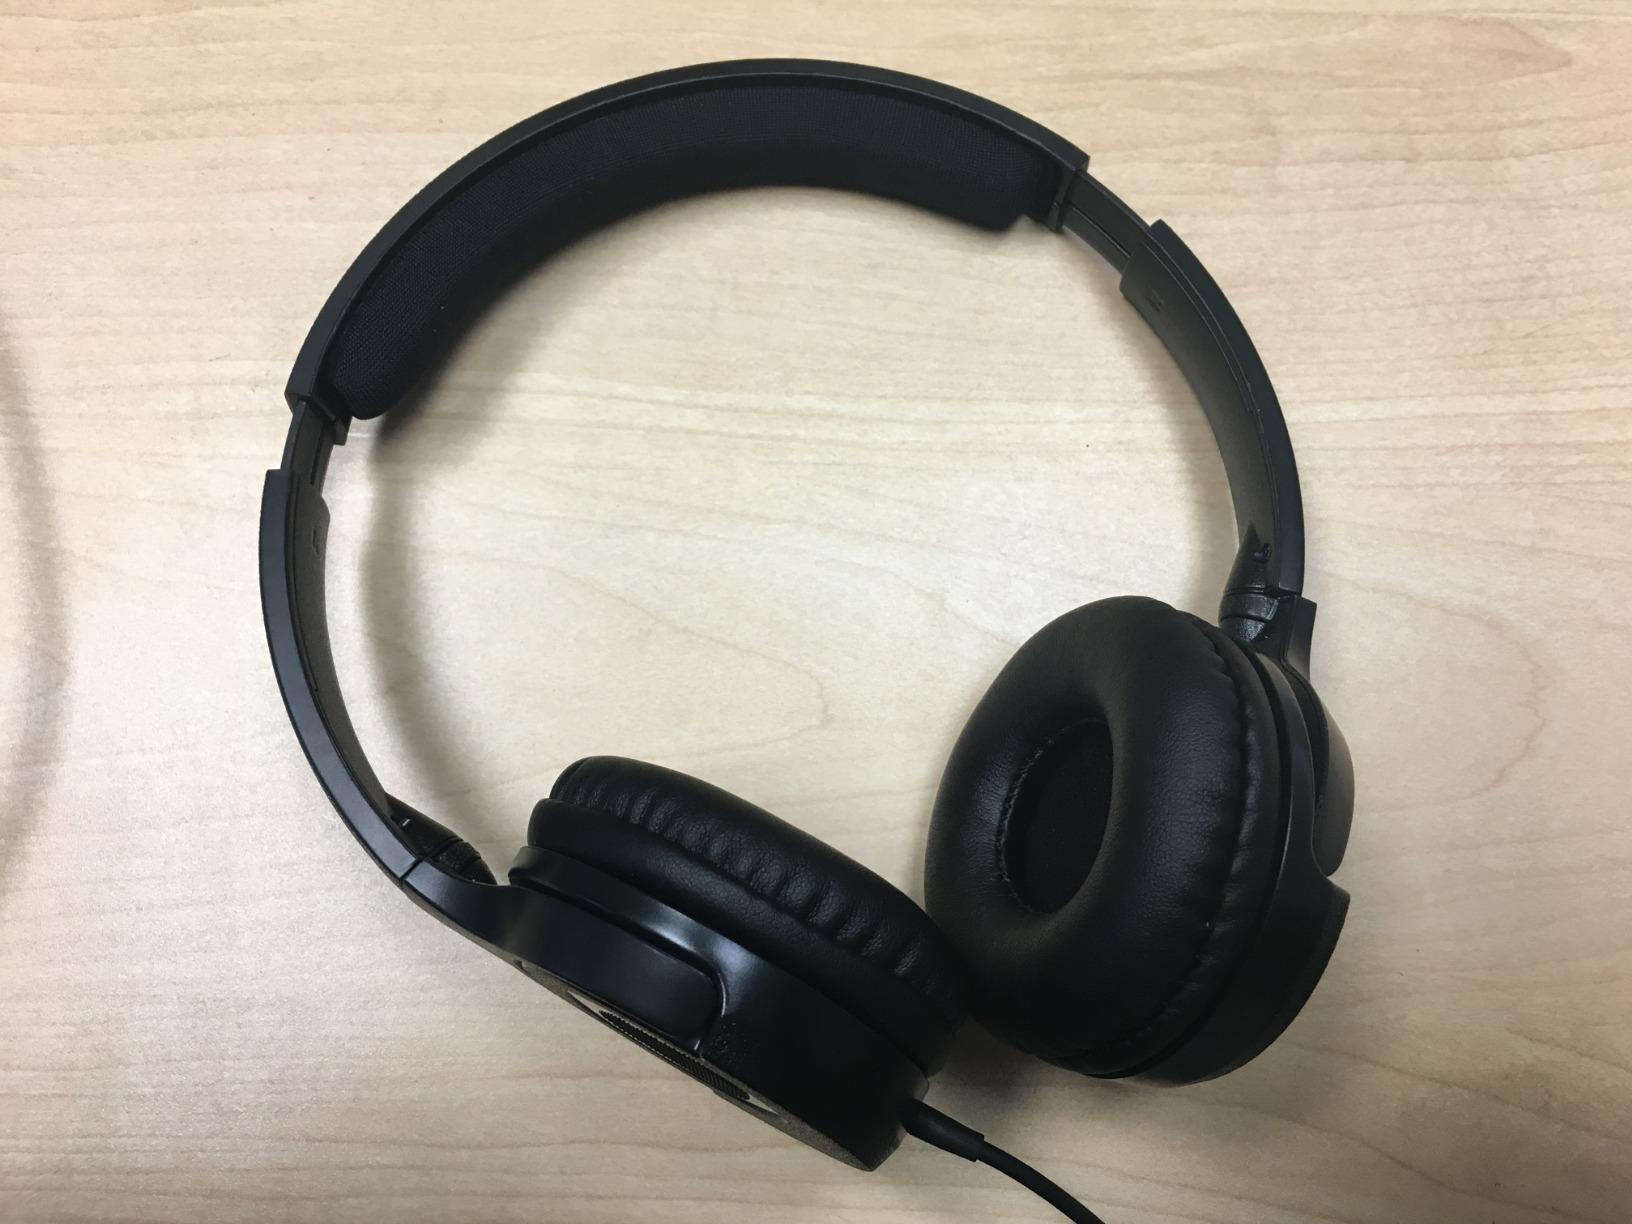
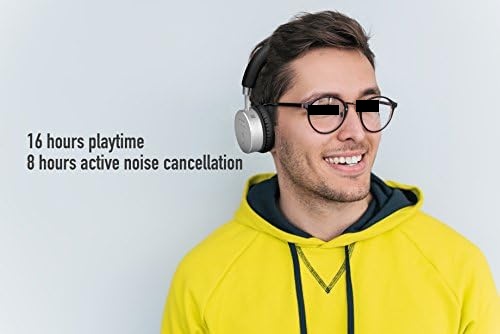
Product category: headphones
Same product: no